Transport in Preston

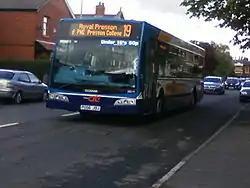
A Stagecoach in Preston Service on Watling Street Rd, Fulwood

Stagecoach offered lower fares on busier routes, but unlike Preston Bus gave change. Preston Bus however had a 'Fast Fare' system where there were set fares, and no change was given, therefore making sure that all buses arrived on time, as often before the Bus Drivers had problems with issuing change, and that delayed buses.